Microfossil

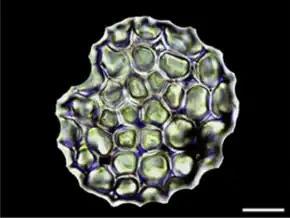

Phytoliths (Greek for "plant stones") are rigid, microscopic structures made of silica, found in some plant tissues and persisting after the decay of the plant. These plants take up silica from the soil, whereupon it is deposited within different intracellular and extracellular structures of the plant. Phytoliths come in varying shapes and sizes. The term "phytolith" is sometimes used to refer to all mineral secretions by plants, but more commonly refers to siliceous plant remains.